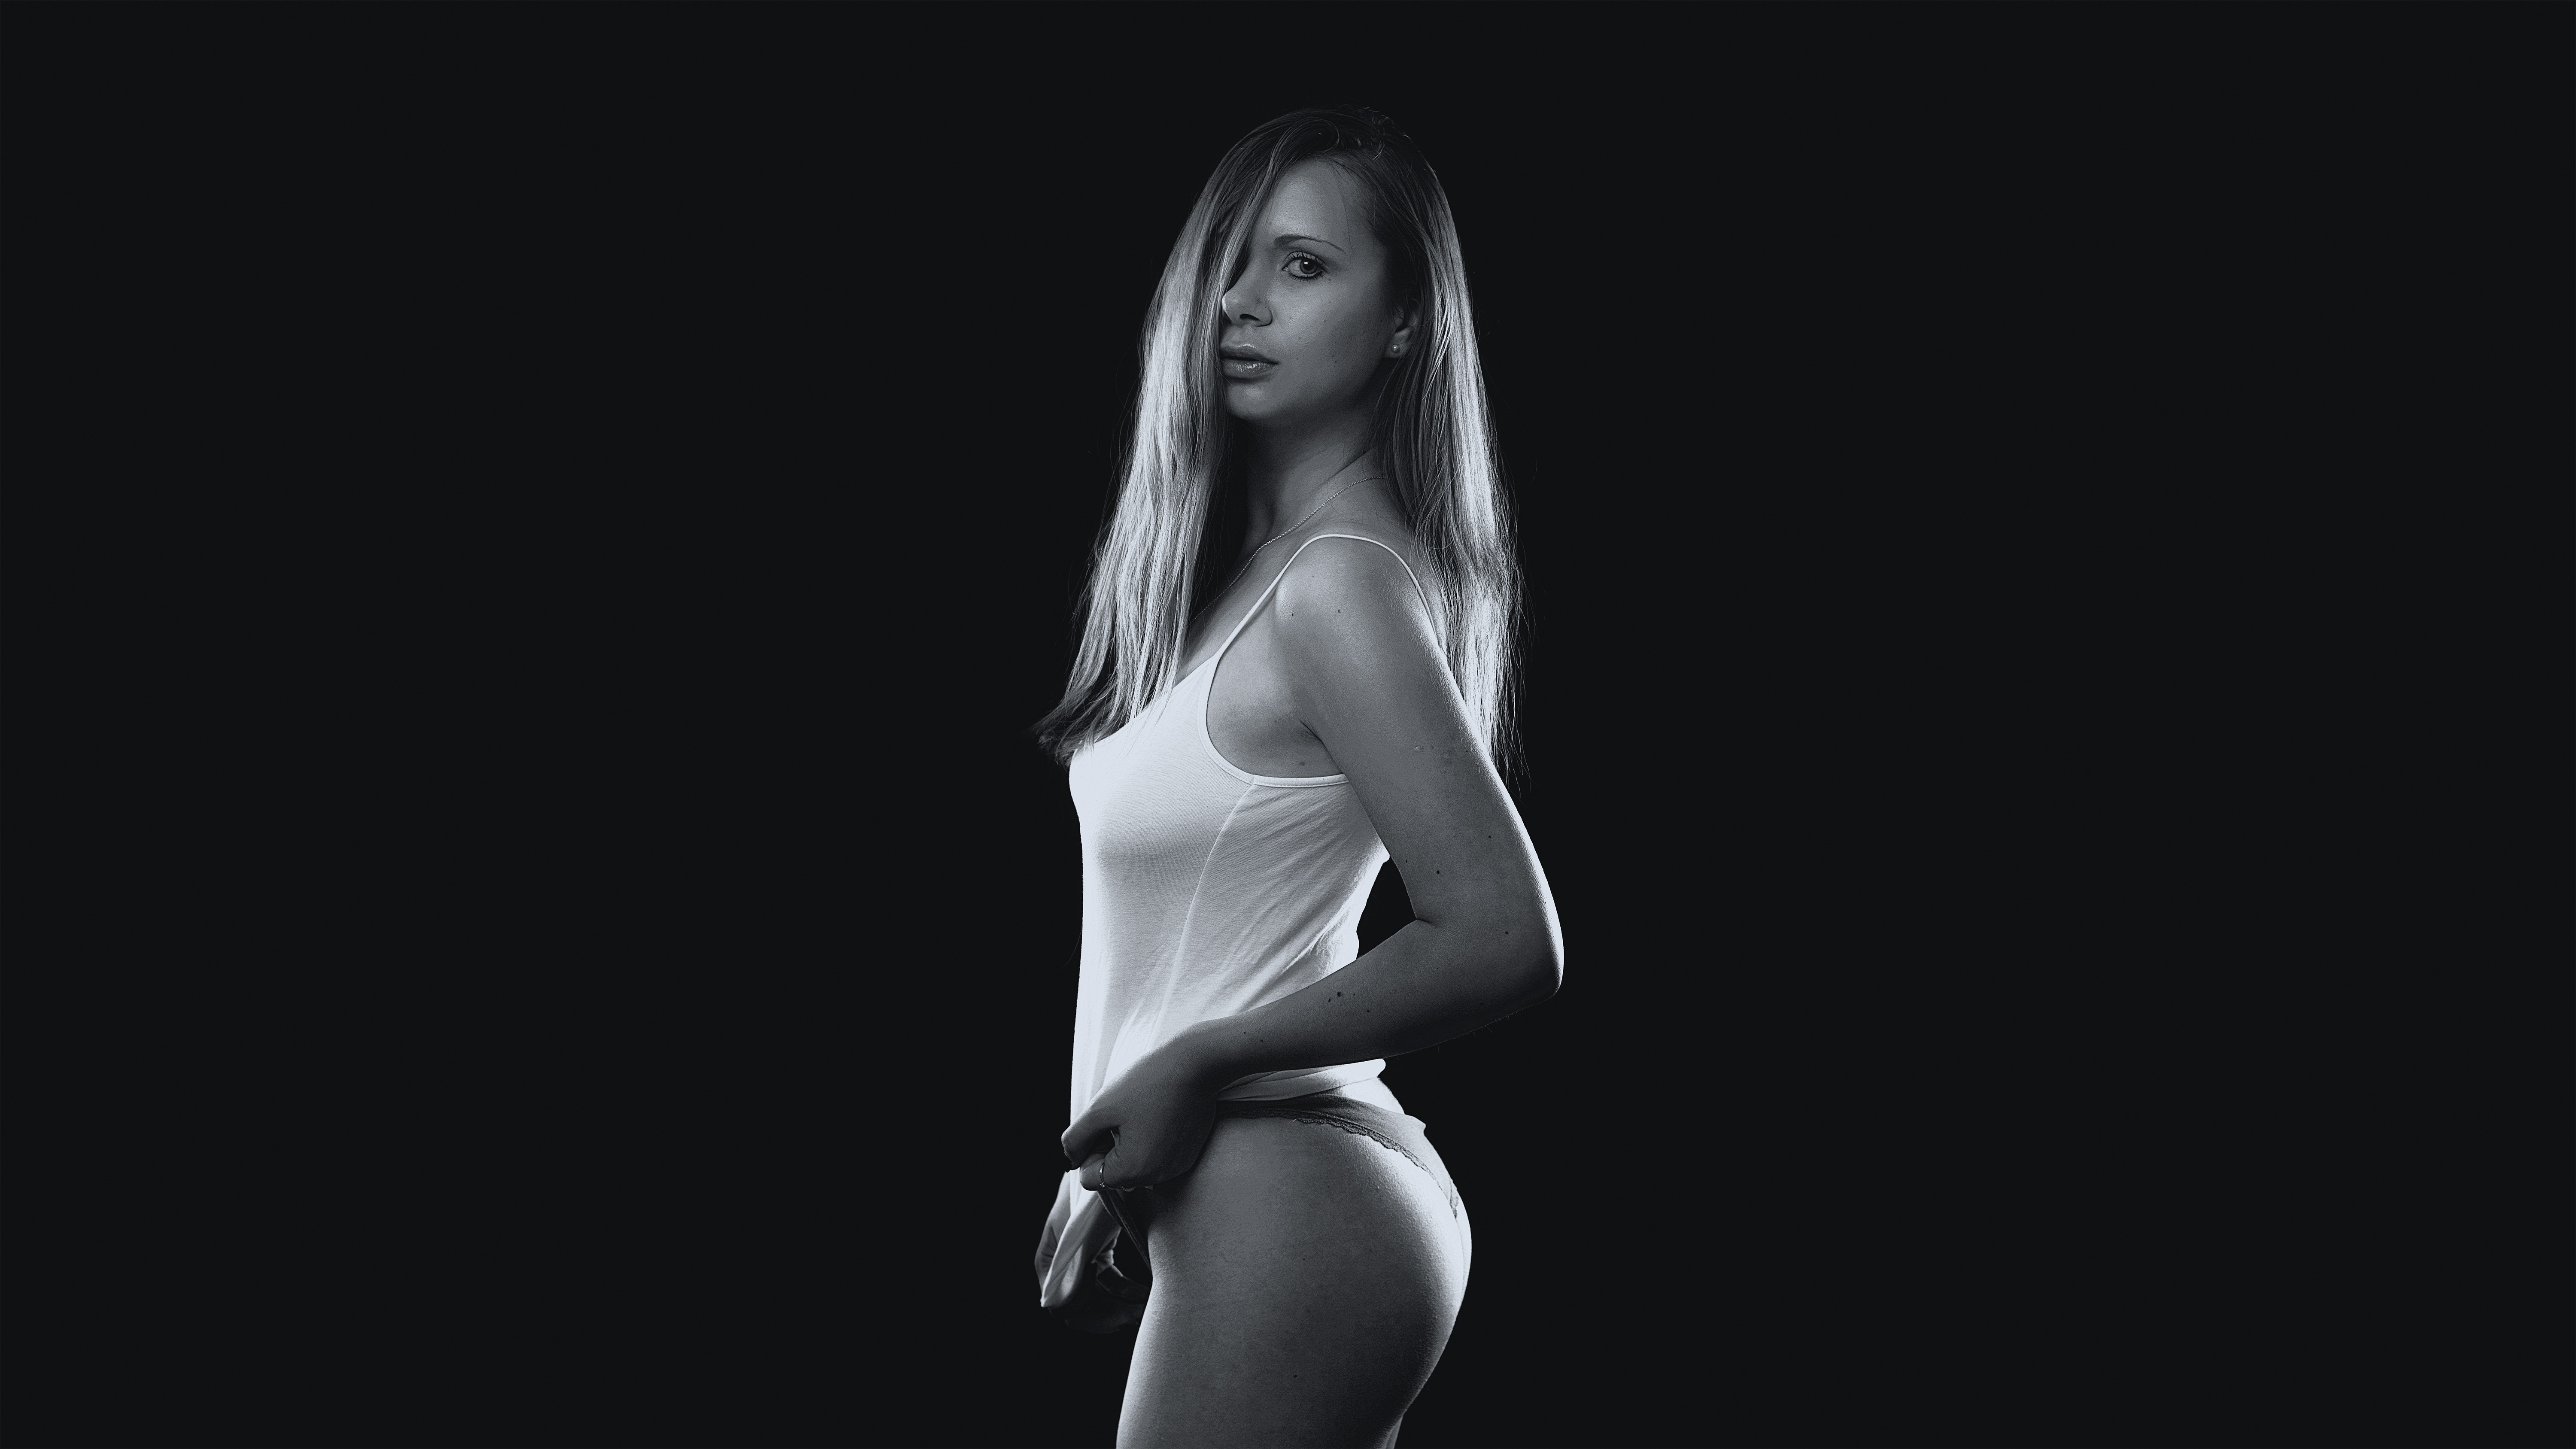
hand, black and white, girl, hair, photography, view, photo, female, model, studio, darkness, fashion, monochrome, arm, muscle, eyes, girls, beauty, beautiful, style, body, posture, photoshoot, erotic, girl in a vest, black background, photo shoot, athletic girl, sense, monochrome photography, art model